Staines Bridge

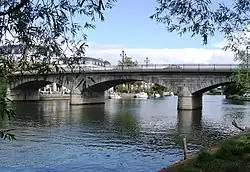
Staines Bridge from upstream

Staines Bridge is a road bridge running in a south-west to north-east direction across the River Thames in Surrey. It is on the modern A308 road and links the boroughs of Spelthorne and Runnymede at Staines-upon-Thames and Egham Hythe. The bridge is Grade II listed.